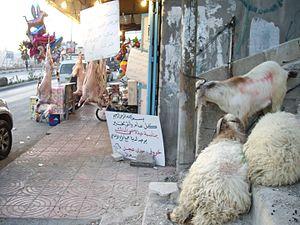
L'économie palestinienne est avant tout dépendante de l’évolution du processus de paix au Proche-Orient. 80 % des échanges extérieurs et du déficit sont réalisés avec Israël. Le déficit commercial palestinien est passé de 800 millions de dollars en 1990 à 1,4 milliard de dollars en 1996 et à 1,7 milliard en 1998. Autre dépendance: celle à l’égard du secteur agricole. Il a représenté jusqu’aux années 1990, un quart du produit national brut et employait 40 % de la population active palestinienne. Si sa part s’est réduite en 1993 à 15 % du PNB et 22 % de la population active, c’est toujours plus que l’industrie qui souffre d’infrastructures et d’investissements publics et privés insuffisants. L’économie palestinienne dépend également fortement de l’aide internationale.